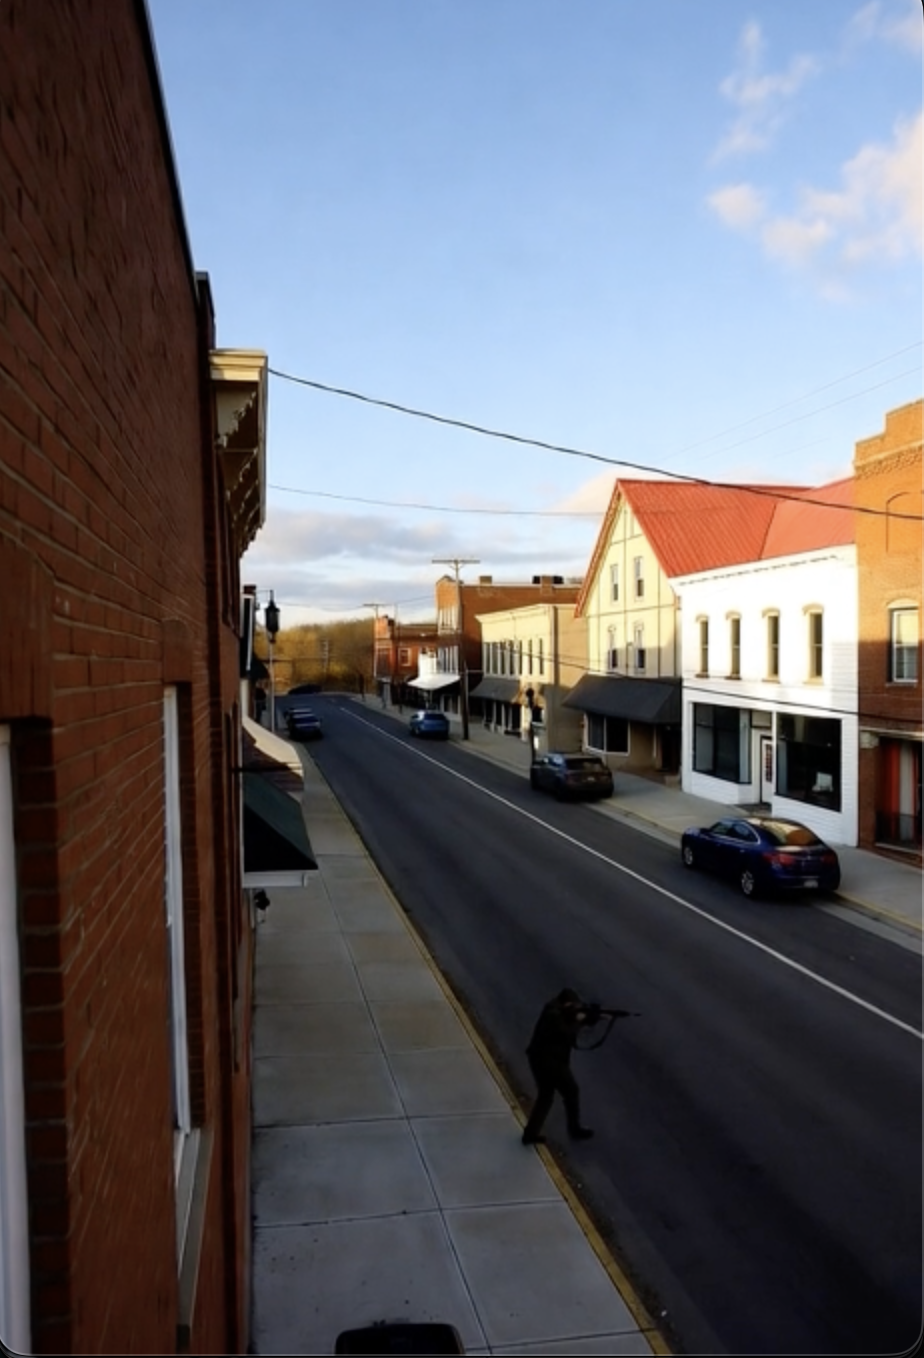
Object: person

Object: weapon